Describe the emotion expressed in this image:  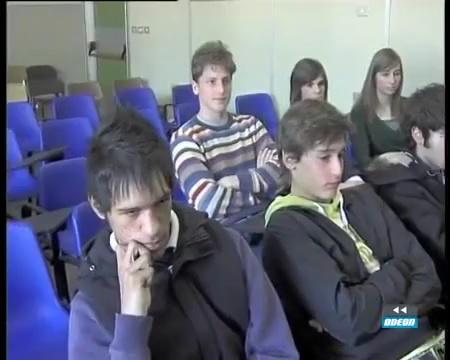
This person displays Suffering, valence and arousal with low intensity.